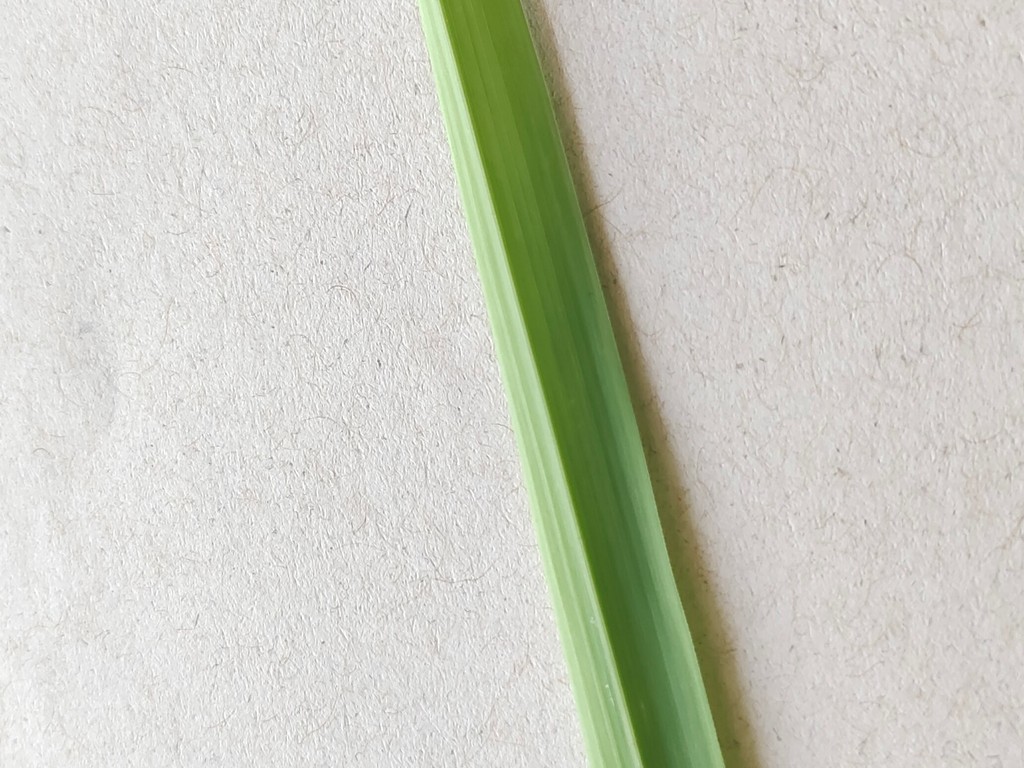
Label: Healthy